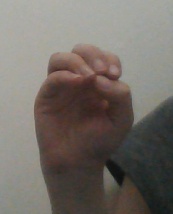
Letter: ha